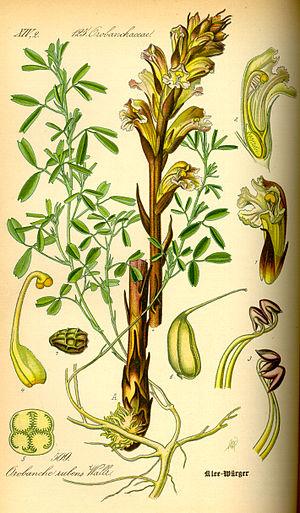
Une plante parasite est une plante qui vit et se développe au détriment d'une autre plante hôte. Le parasitisme peut être total, la plante parasite, dépourvue de chlorophylle, tirant de son hôte toute son alimentation. Il peut être partiel, la plante parasite ne prélevant que l'eau et les éléments minéraux mais conservant son pouvoir de synthèse chlorophyllienne.